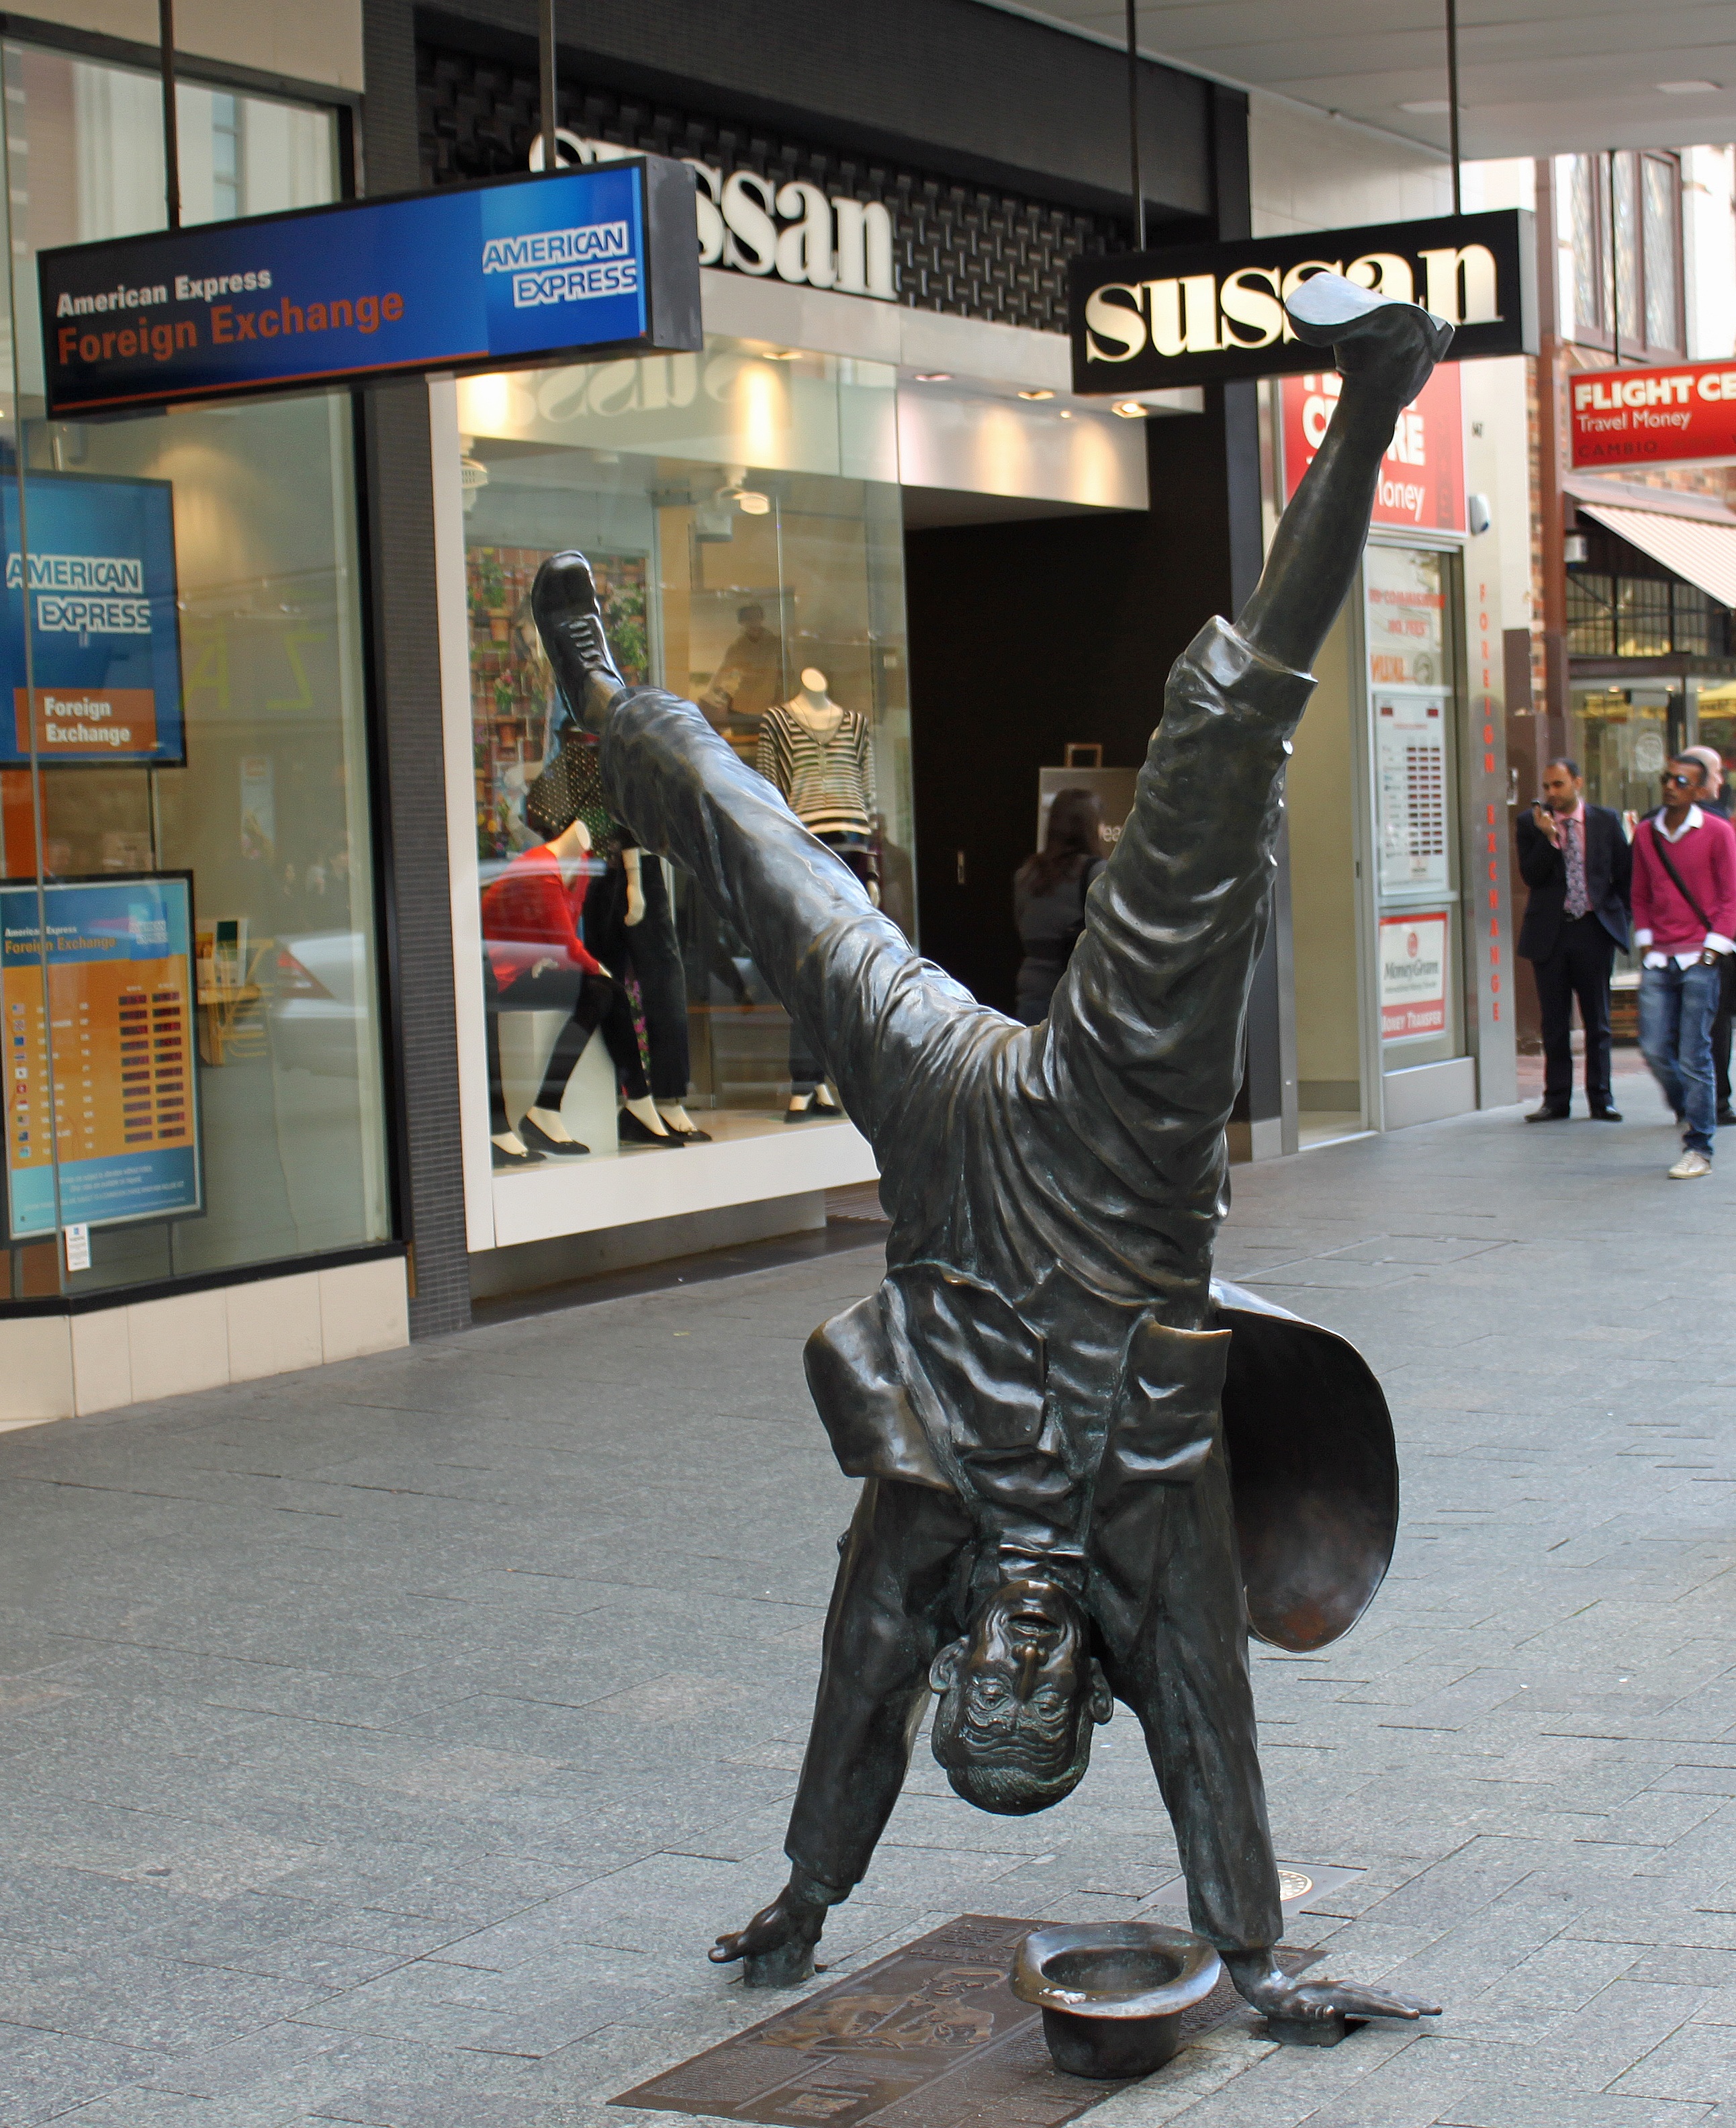
monument, statue, human, sculpture, art, figure, handstand, bronze sculpture, perth, west australia